HMS Phoenix (1832)

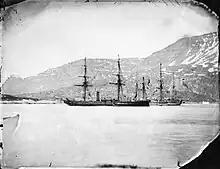
"Phoenix" together with HMS "Diligence" at Qeqertarsuaq in Greenland, in 1854

Between 1845 and 1847 she served on the Home Station and then the Mediterranean Station under the command of Commander James Dennis. On 6 February 1846 she was docked at Woolwich to have a false keel fitted to reduce her excessive rolling motion. From 1849 Commander George Wodehouse took her to the West coast of Africa, and she served there under Commander Thomas Lysaght from 1850 until she paid off on 15 August 1851.